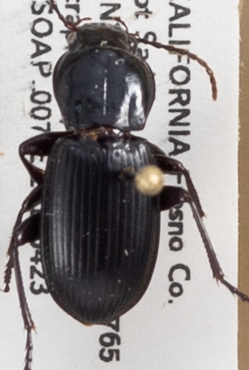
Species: Pterostichus ordinarius
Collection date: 2018-04-23
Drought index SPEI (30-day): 0.746
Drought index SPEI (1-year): -0.348
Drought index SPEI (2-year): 0.71